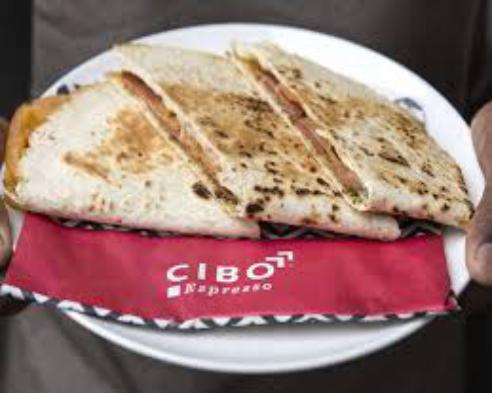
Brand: Cibo Espresso
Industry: Food